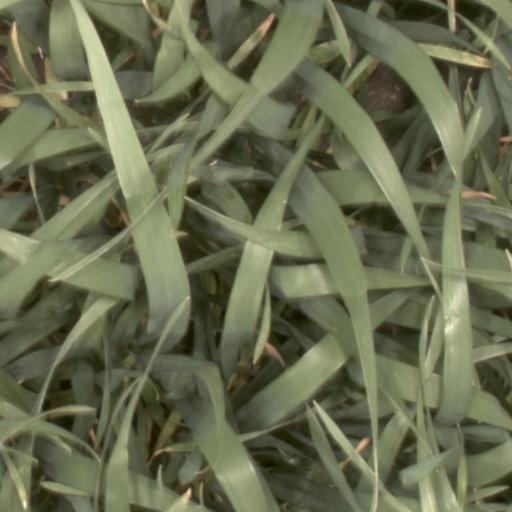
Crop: wheat